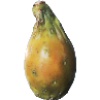
Label: Cactus fruit 1